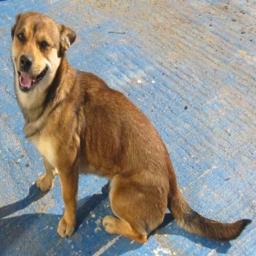
Animal: dogs